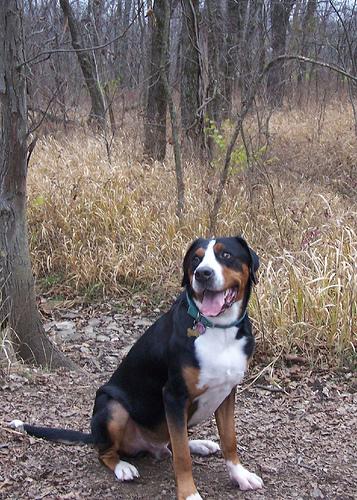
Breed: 237-n000086-Greater_Swiss_Mountain_dog